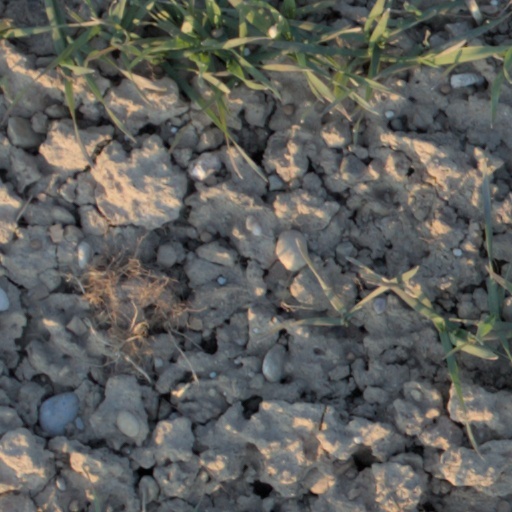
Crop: wheat